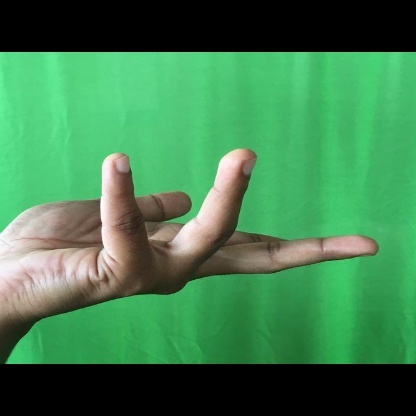
Mudra: Alapadmam